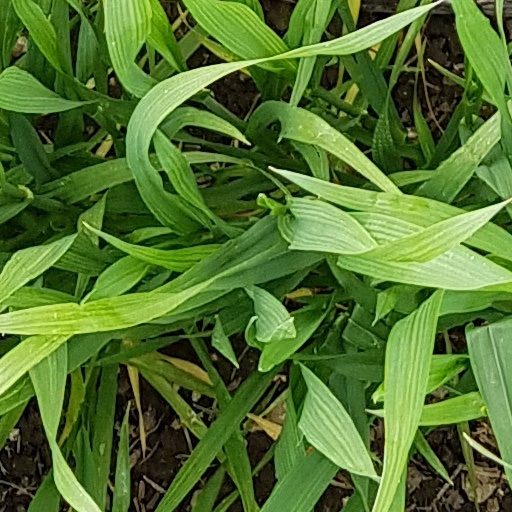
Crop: wheat